David Levine (racing driver)

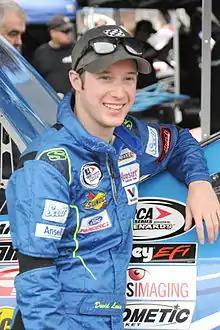
Levine at the Illinois State Fairgrounds in 2015

David Levine (born July 3, 1993) is an American professional stock car racing driver. He has driven in the NASCAR Camping World Truck Series, NASCAR K&N Pro Series East and ARCA Racing Series.